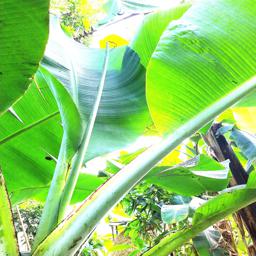
Label: JAHAJI STEM